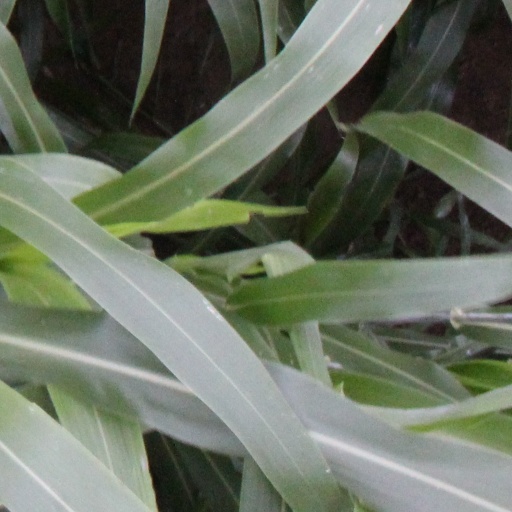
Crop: sorghum